List of Undefeated Bahamut Chronicle episodes

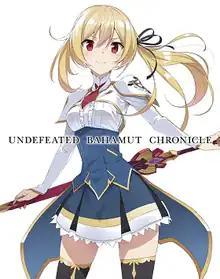
Cover of the first Blu-ray release featuring Lisesharte Atismata

"Undefeated Bahamut Chronicle" is an anime series adapted from the light novel series of the same title, written by Senri Akatsuki and illustrated by Ayumu Kasuga. Masaomi Andō directed the series at Lerche. Yuuko Kakihara handled the series composition, while Keiko Kurosawa designed the characters. The series aired from January 11 to March 28, 2016. The opening theme is by True, while the ending theme is by Nano Ripe. It was streamed on Hulu.